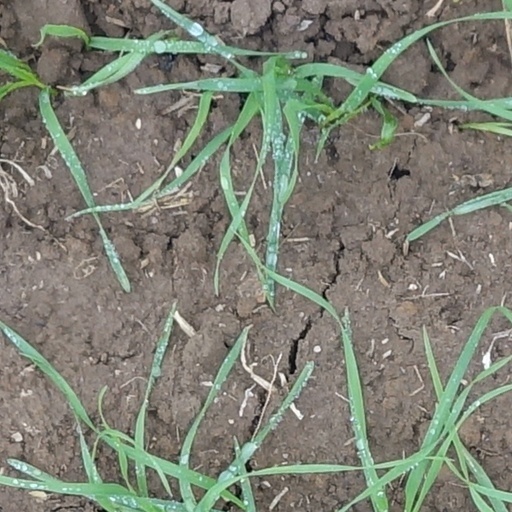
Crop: wheat